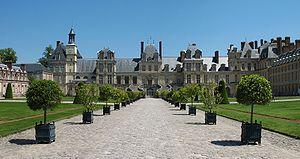
Cet article recense de manière non exhaustive les châteaux, maisons fortes, mottes castrales, situés dans le département français de Seine-et-Marne. Il est fait état des inscriptions et classements au titre des monuments historiques.